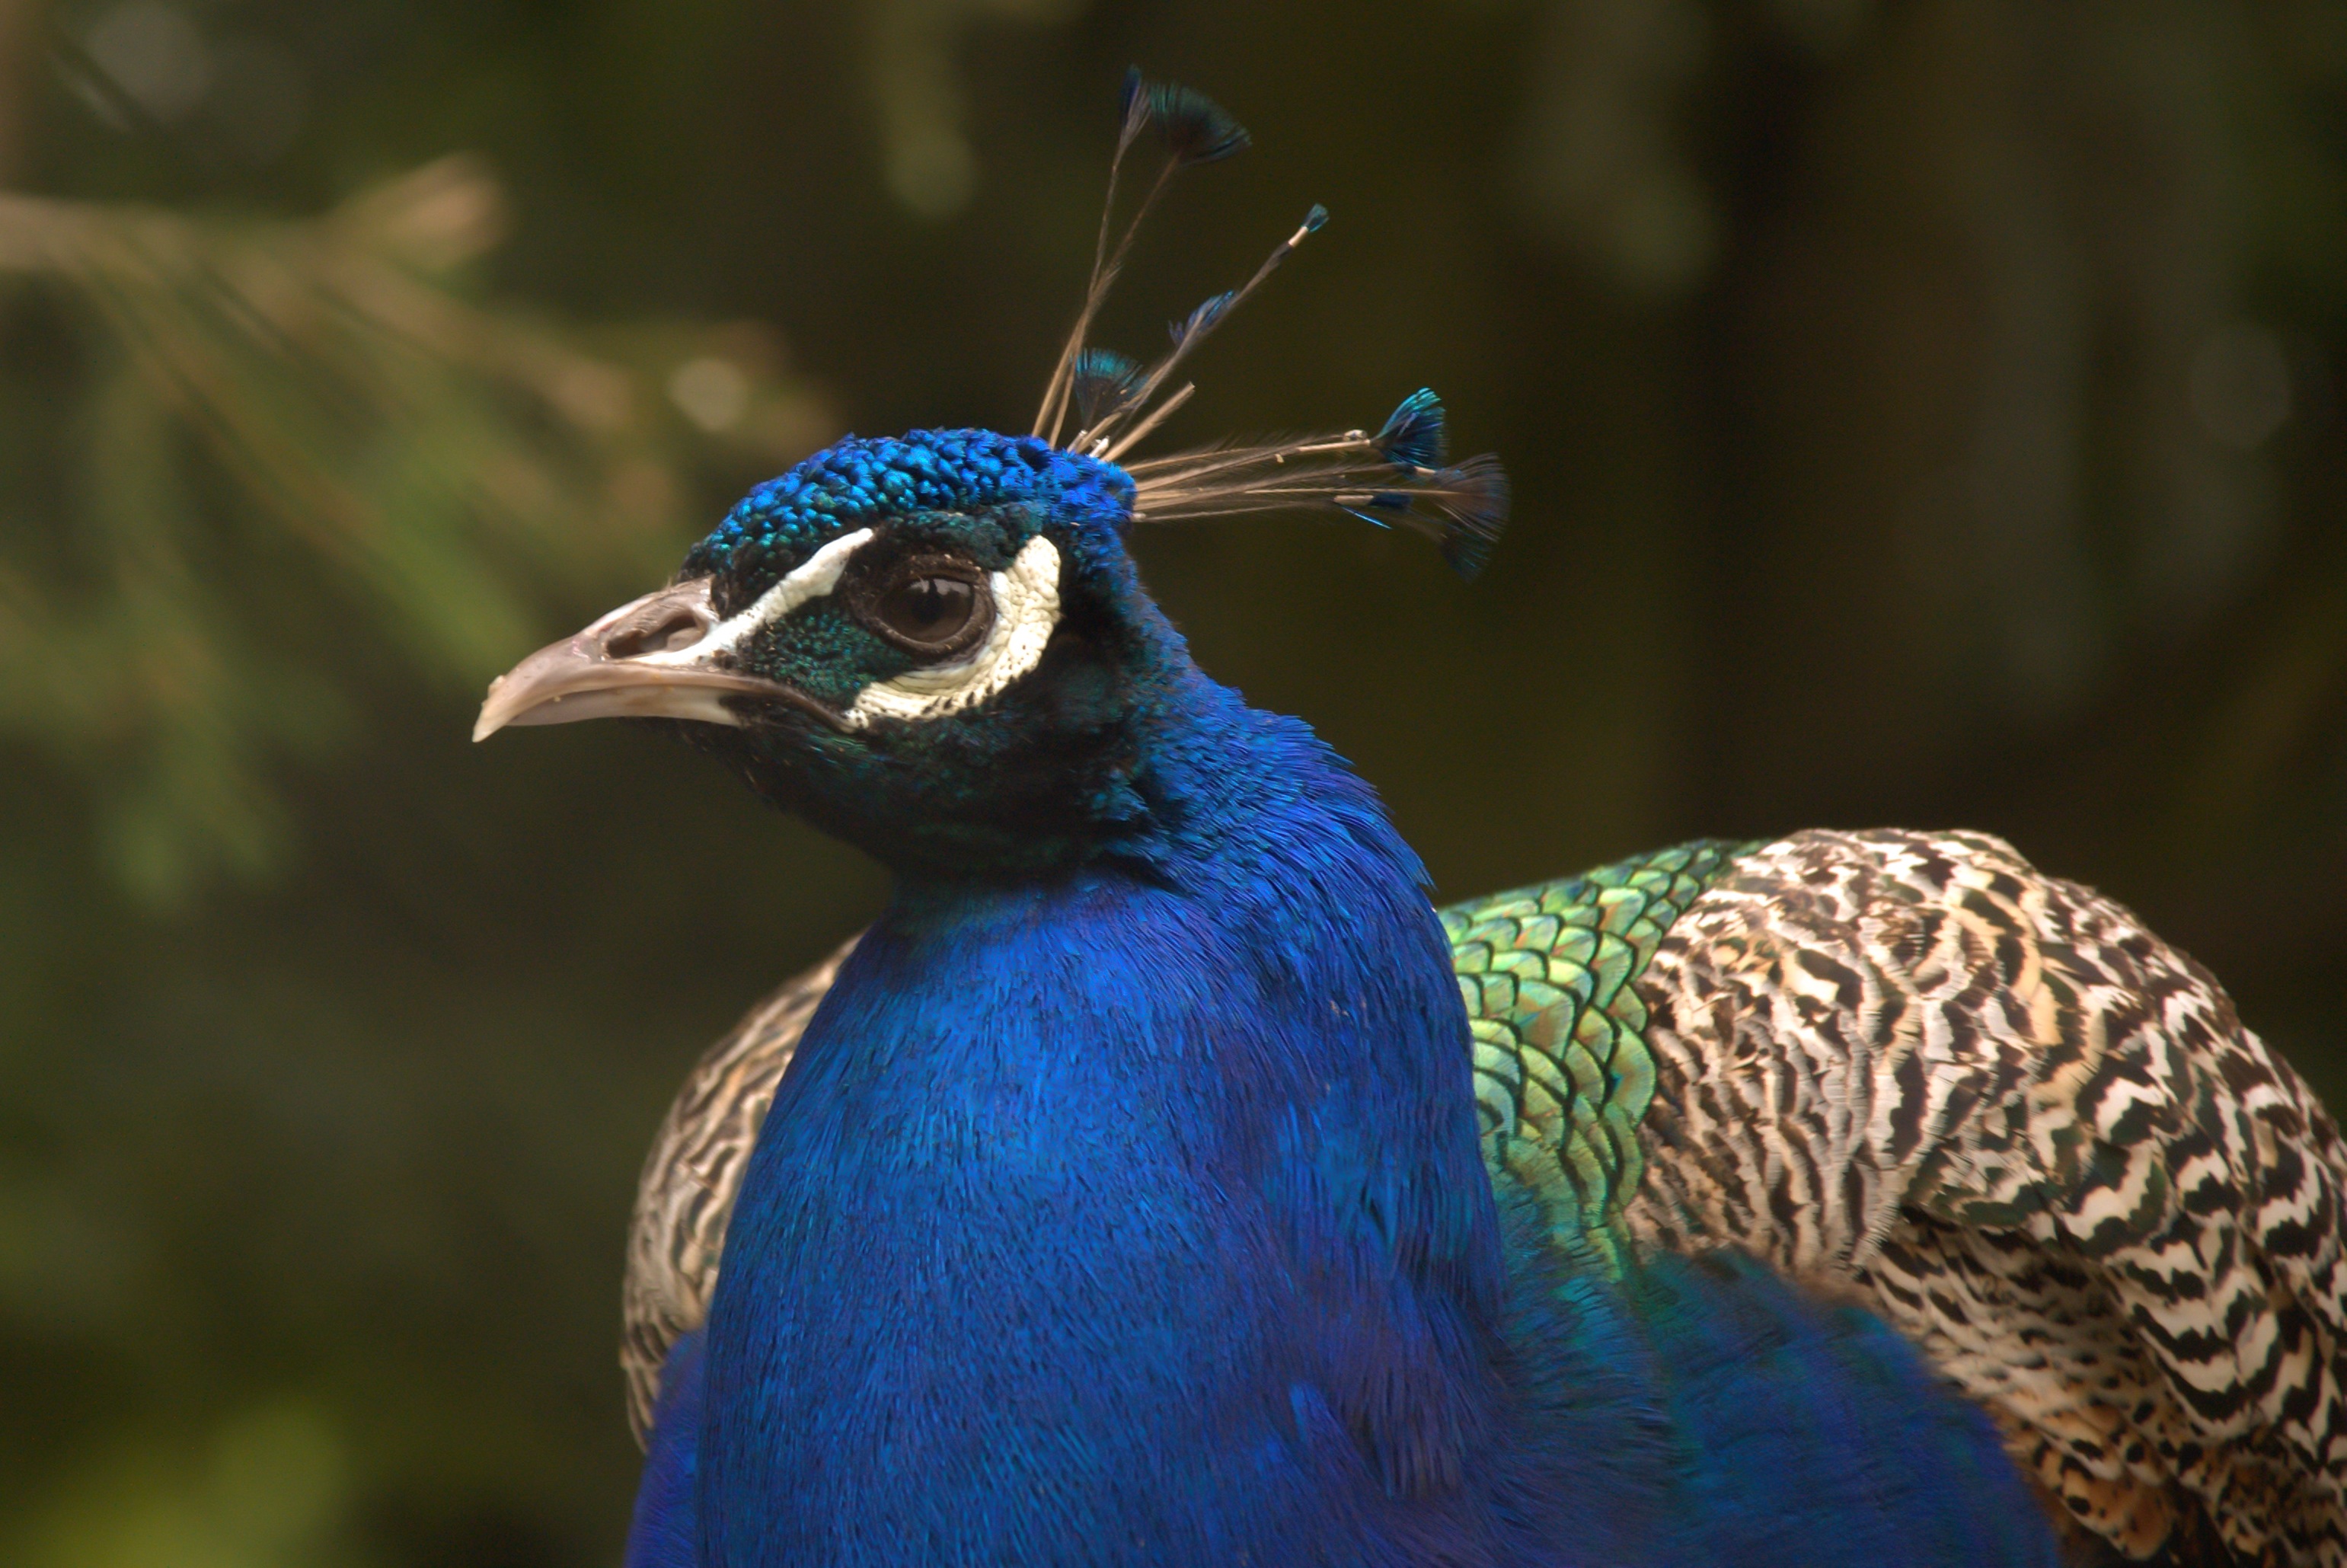
nature, bird, wildlife, beak, blue, colorful, feather, fauna, peacock, plumage, galliformes, vertebrate, peafowl, pride, peacock feathers, phasianidae, bird feather, blue peacock